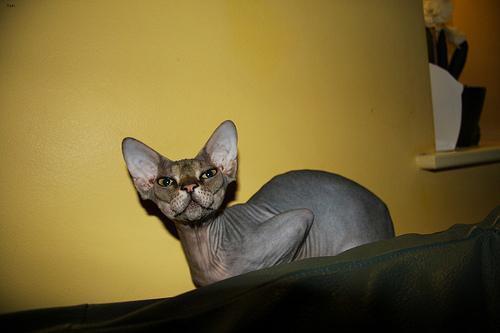
Sphynx